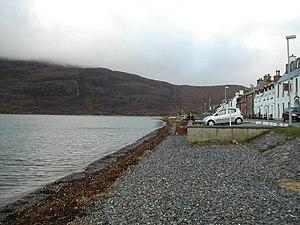
Ullapool est une petite ville située dans le council area du Highland, dans la région de lieutenance de Ross and Cromarty et dans l'ancien comté de Cromartyshire. En dépit de sa petite taille, c'est la plus grande zone d'habitation à des kilomètres à la ronde.